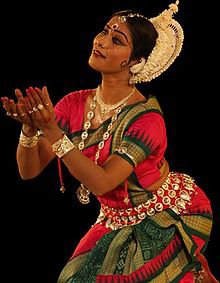
Dance form: odissi